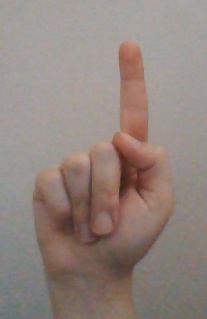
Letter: bb